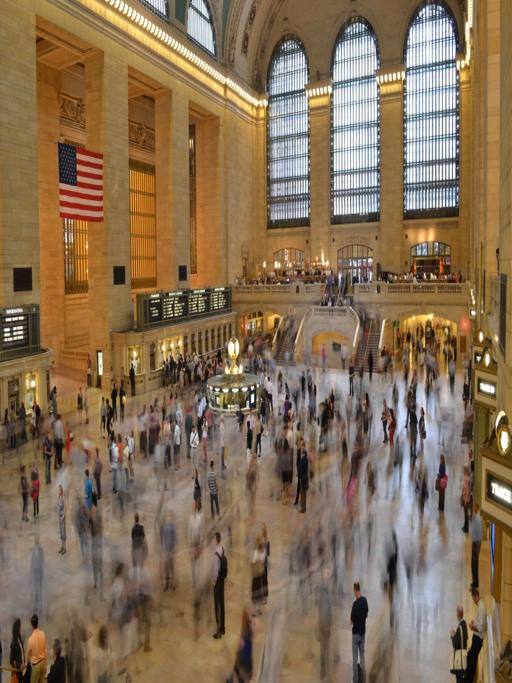
marketing better and stand out from the crowd